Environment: real
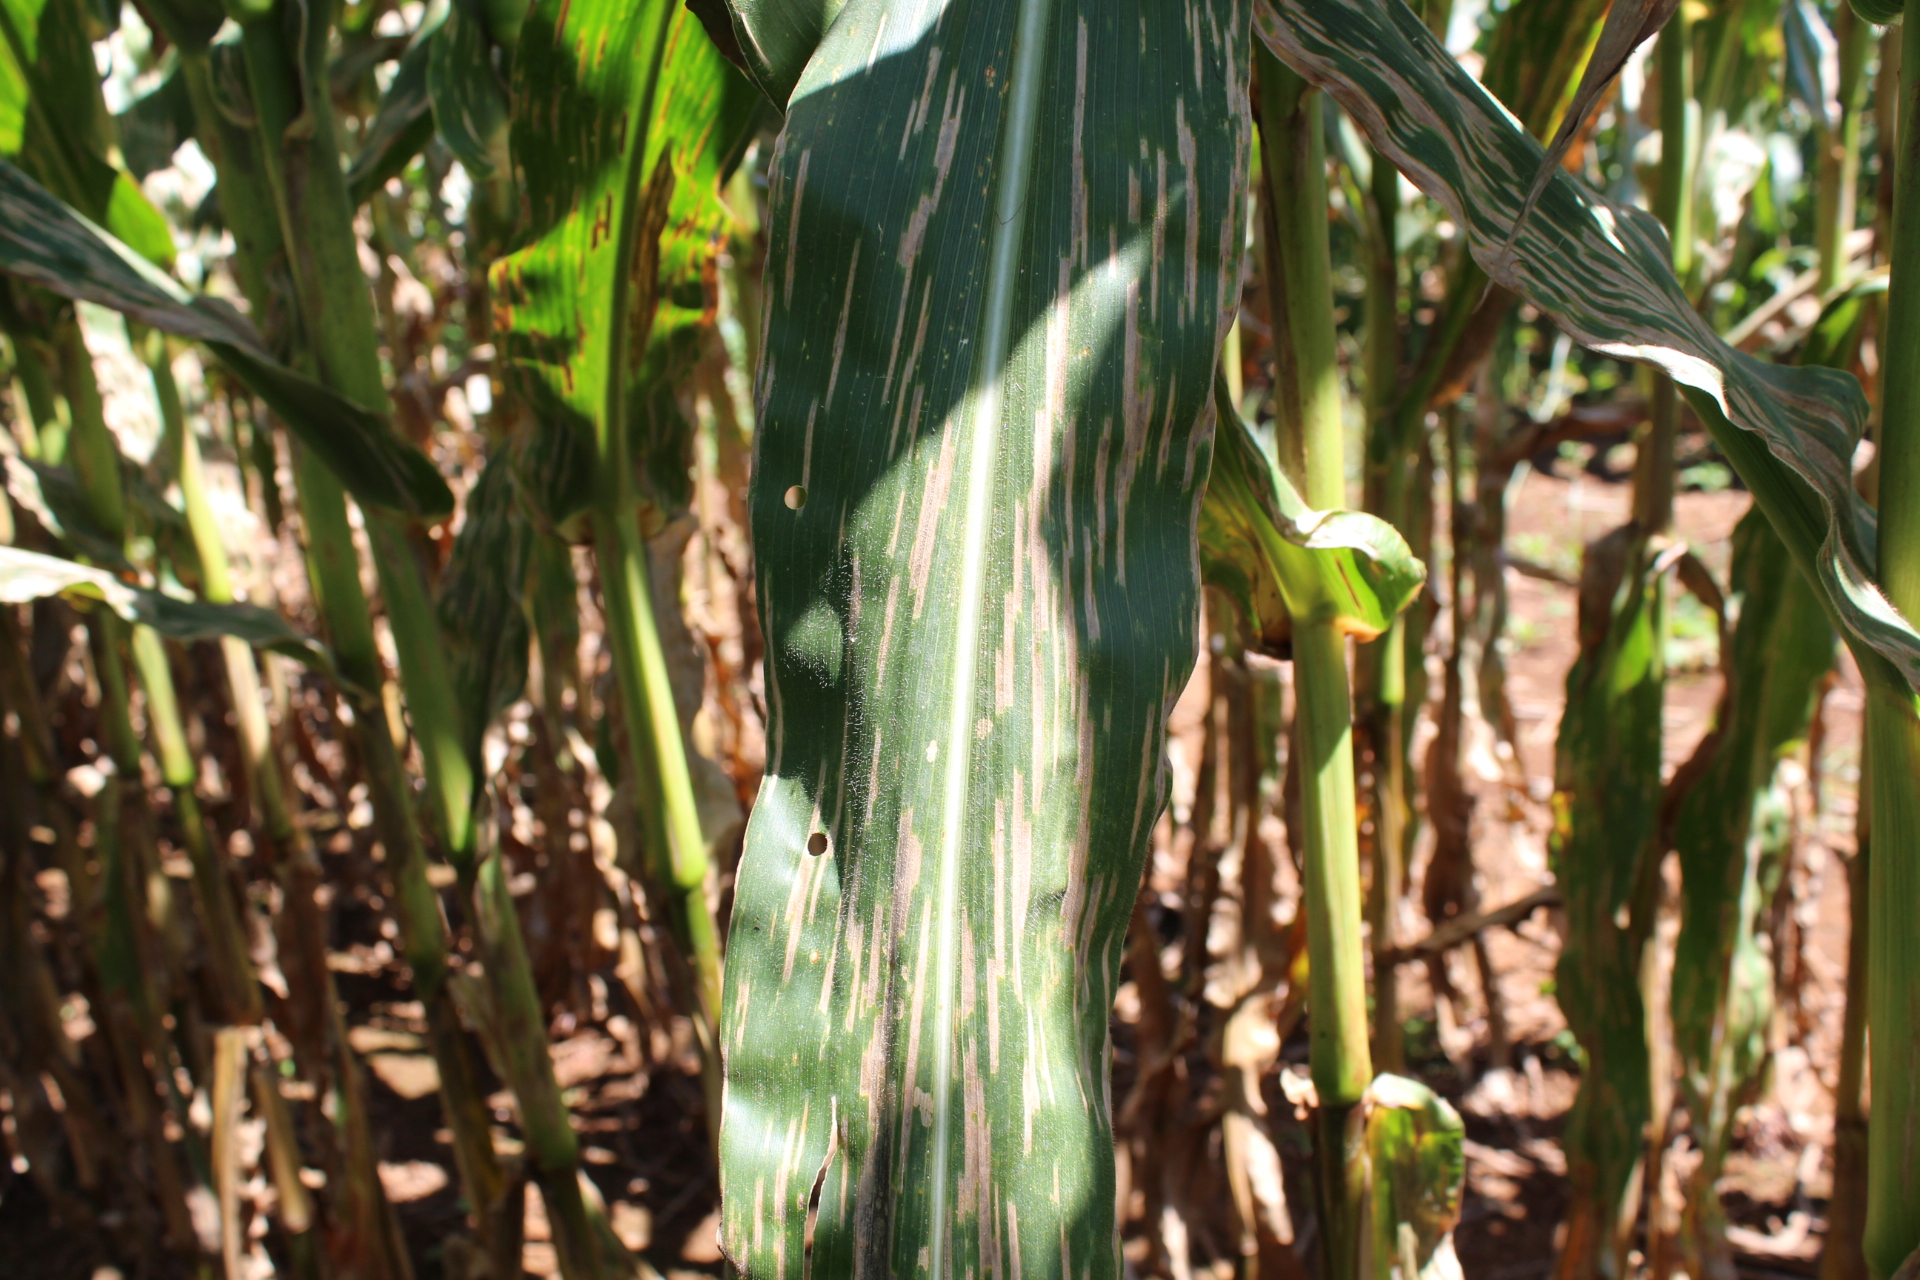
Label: gray_leaf_spot